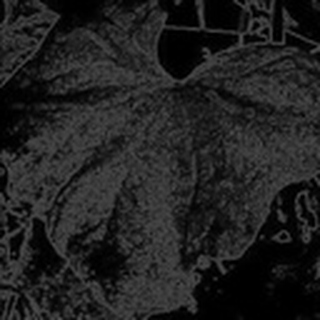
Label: cotton_powdery_mildew